My Piece of the Pie

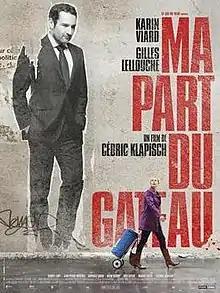
Film poster

My Piece of the Pie is a 2011 French comedy-drama film directed by Cédric Klapisch.